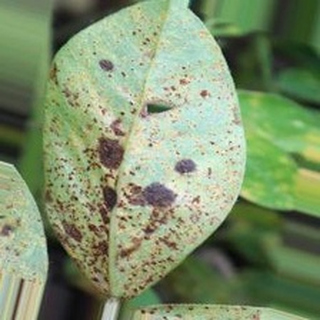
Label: groundnut_rust